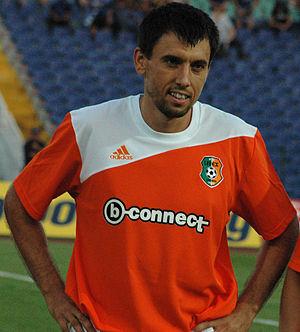
Svetoslav Todorov est un footballeur bulgare né le 30 août 1978 à Dobritch, évoluant au poste d'attaquant.